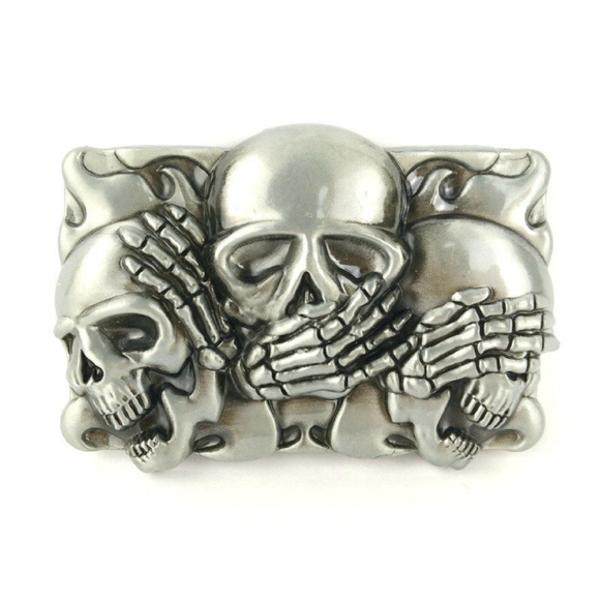
回答: 花粉症